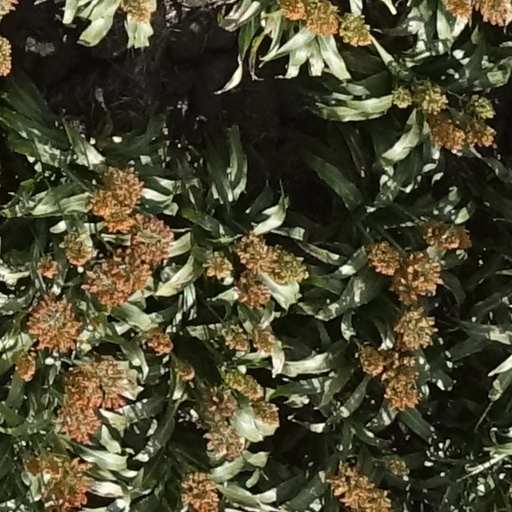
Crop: sorghum